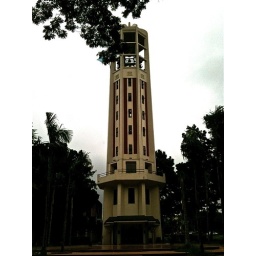
A blue kite is caught in the branches of a tree while the Carillon soars.